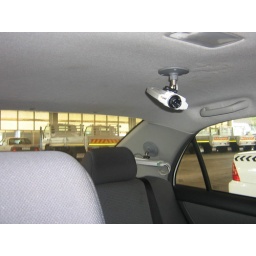
Camera in the state car positioned in the middle of the car roof